St. Joseph's Church (Pierz, Minnesota)

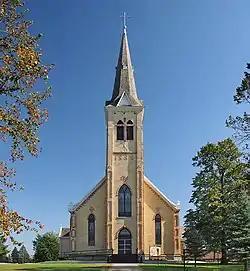
St. Joseph's Church from the west

St. Joseph's Church-Catholic is a historic church on Main Street in Pierz, Minnesota, United States. It was built 1886–1888 and was added to the National Register of Historic Places in 1985.